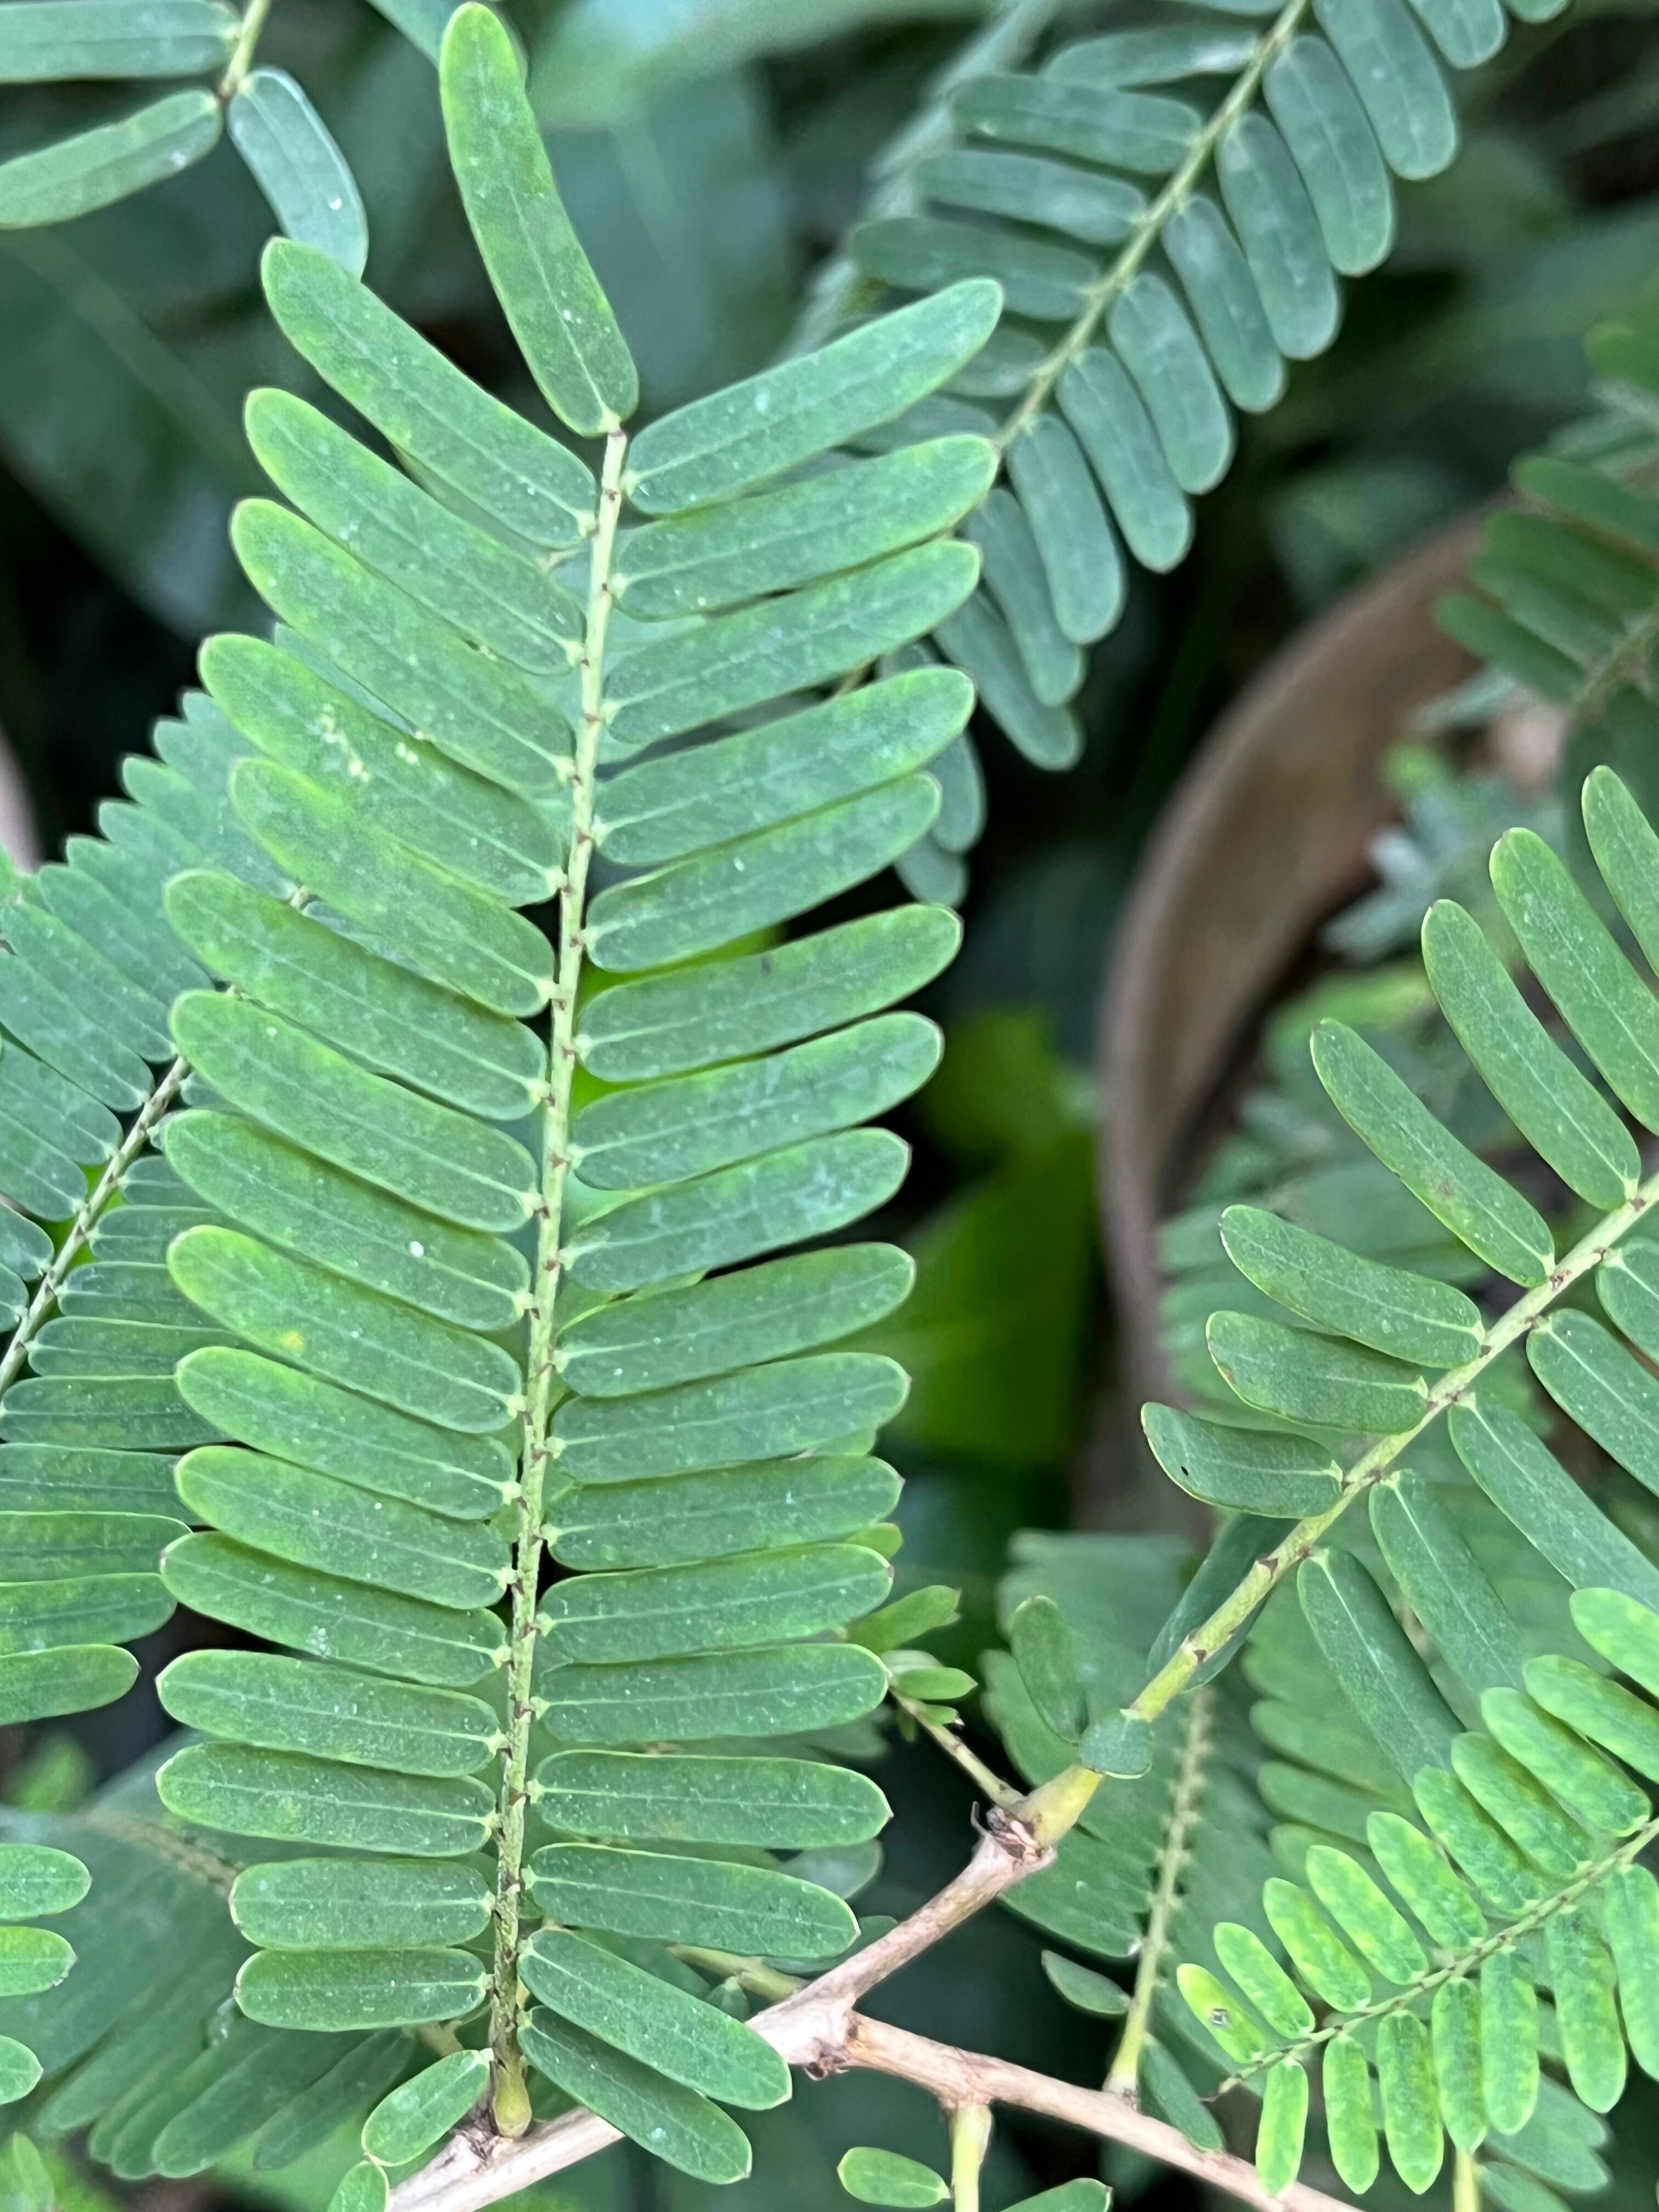
Plant species: phyllanthus-emblica